Higashimurayama District, Yamagata

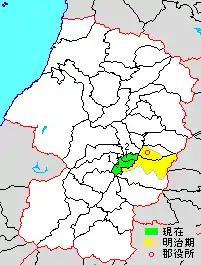
Map showing original extent of Higashimurayama District in Yamagata Prefecture yellow & green area=original extent in Meiji period; green=present area; 1=Yamanobe; 2=Nakayama

As of December 2013, the district has an estimated population of 26,429 and an area of 92.59 km. The portion of the cities of Yamagata and Tendō were formerly part of Higashimurayama District.